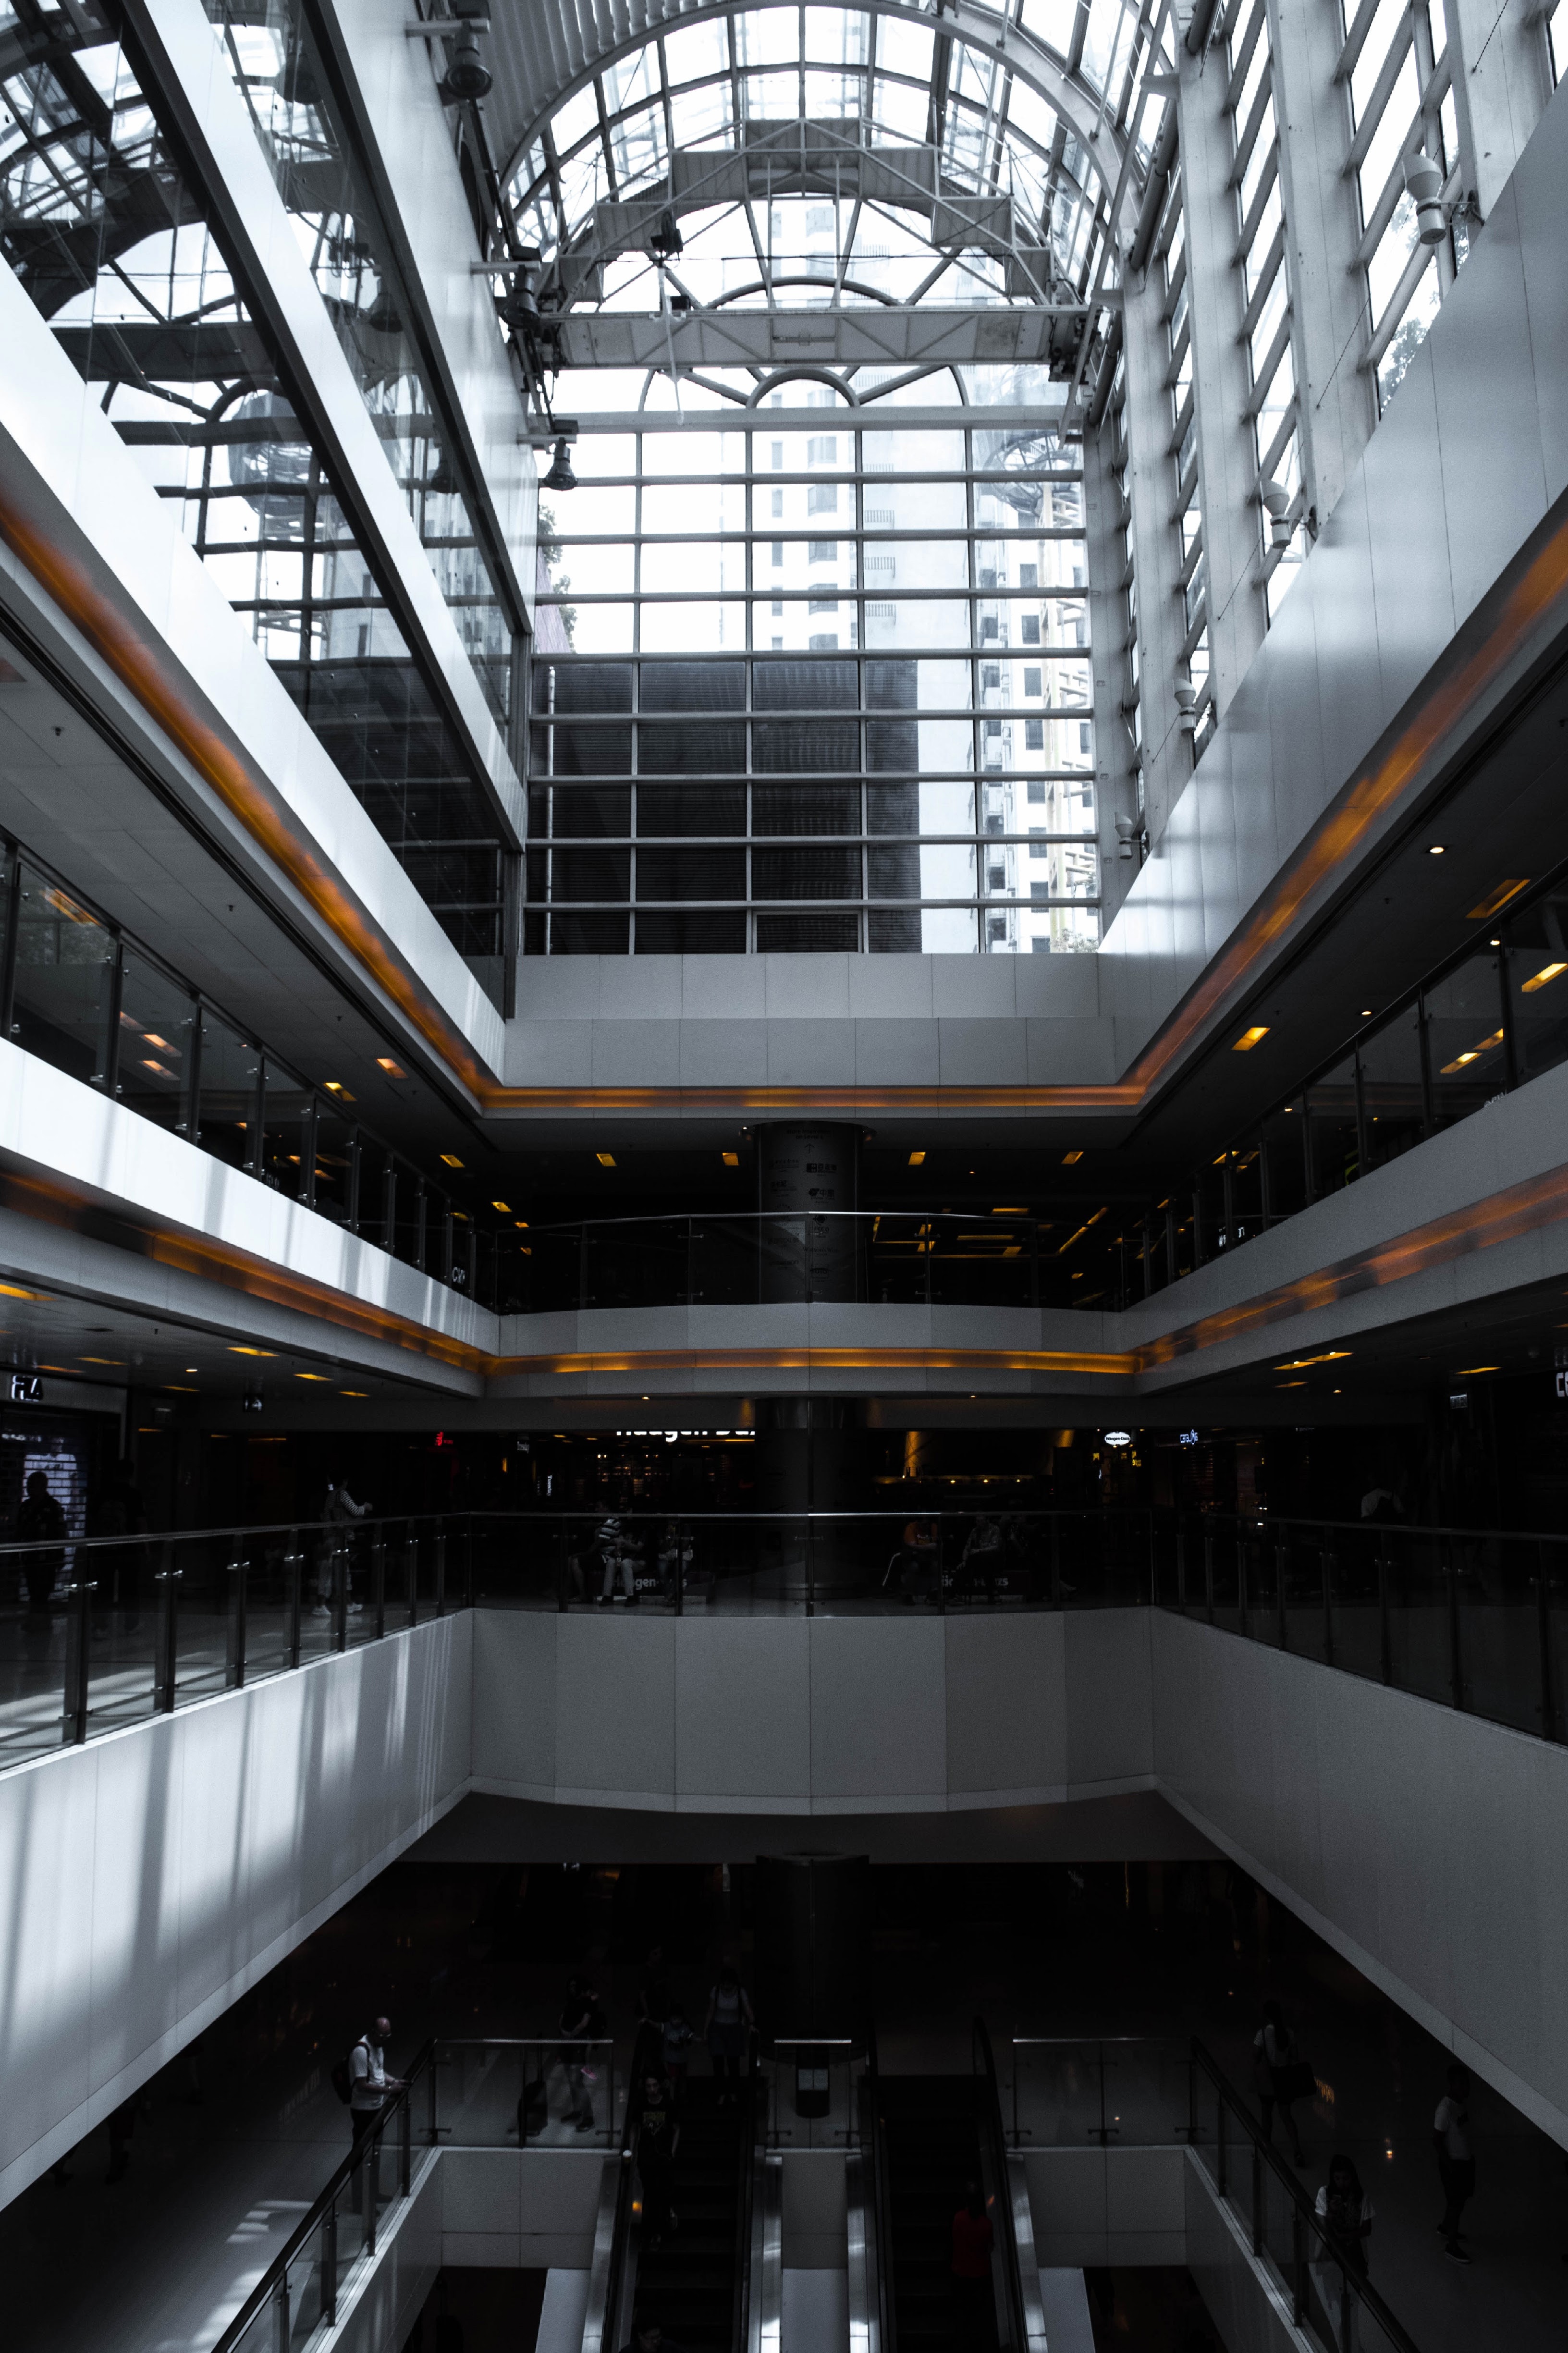
architecture, daylighting, building, ceiling, metropolitan area, symmetry, shopping mall, window, Roof lantern, city, metropolis, interior design, glass